Sir Wilfrid Lawson, 2nd Baronet, of Brayton

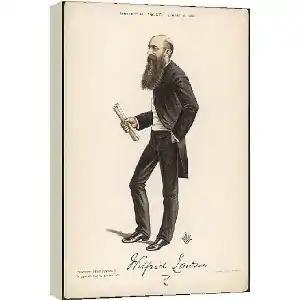
One of the many caricature depictions

The Lawsons shared the opinions of radicals, who argued that aristocrats were parasites of the state raising the price of the people's bread as a means of helping the landed interests and to add revenue to the state coffers which could be used for the anti-Christian purposes of corruption and foreign war. In 1843, after attending a series of travelling lectures given by Chalmers and Candlish, they re-enacted the prominent debates relating to the question of Church and State and discussed the Scottish church and its recent schism, when 451 ministers seceded, leaving the Kirk to form the Free Church of Scotland. In 1843, they debated the Rebecca Riots; and after Daniel O'Connell electrified Ireland with his desire to repeal the union they consumed endless hours debating the everlasting Irish Question. In 1848, they contemplated the events surrounding the revolution, when the morning newspapers reported some fresh upheaval, spreading relentlessly across Europe, shaking kingdoms and thrones, causing terrific slaughter in France, provoking Chartist riots in England, and bringing home lessons of deep political importance. Throughout the 1840s, they debated the morality of war, with particular reference to the Afghan and the Chinese Opium Wars. As the wars concluded the question of peace came to the fore. The leaflets of Elihu Burritt' a leading peace campaigner were awaited and absorbed on publication, while another apostle of peace, Henry Richard made a lecturing visit to Brayton. Lawson completed his education by reading The Nonconformist, edited by Edward Miall. Many of these early Whig refrains forged his character and formed his opinions and convictions pushing him along a path that led from romanticism and Evangelicalism to Cobdenism.